Thomas Peel

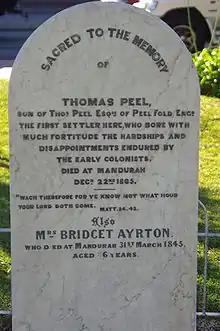
Thomas Peel's headstone

Thomas Peel (1793 – 22 December 1865) organised and led a consortium of the first British settlers to Western Australia. He was a leader of the colonial militia that participated in Pinjarra massacre in 1834, which saw 70-80 of the Aboriginal Binjareb people killed.